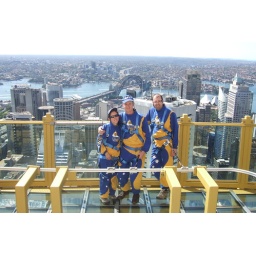
The highest point in Sydney - 260 metres above ground (on a seethrough glass platform)